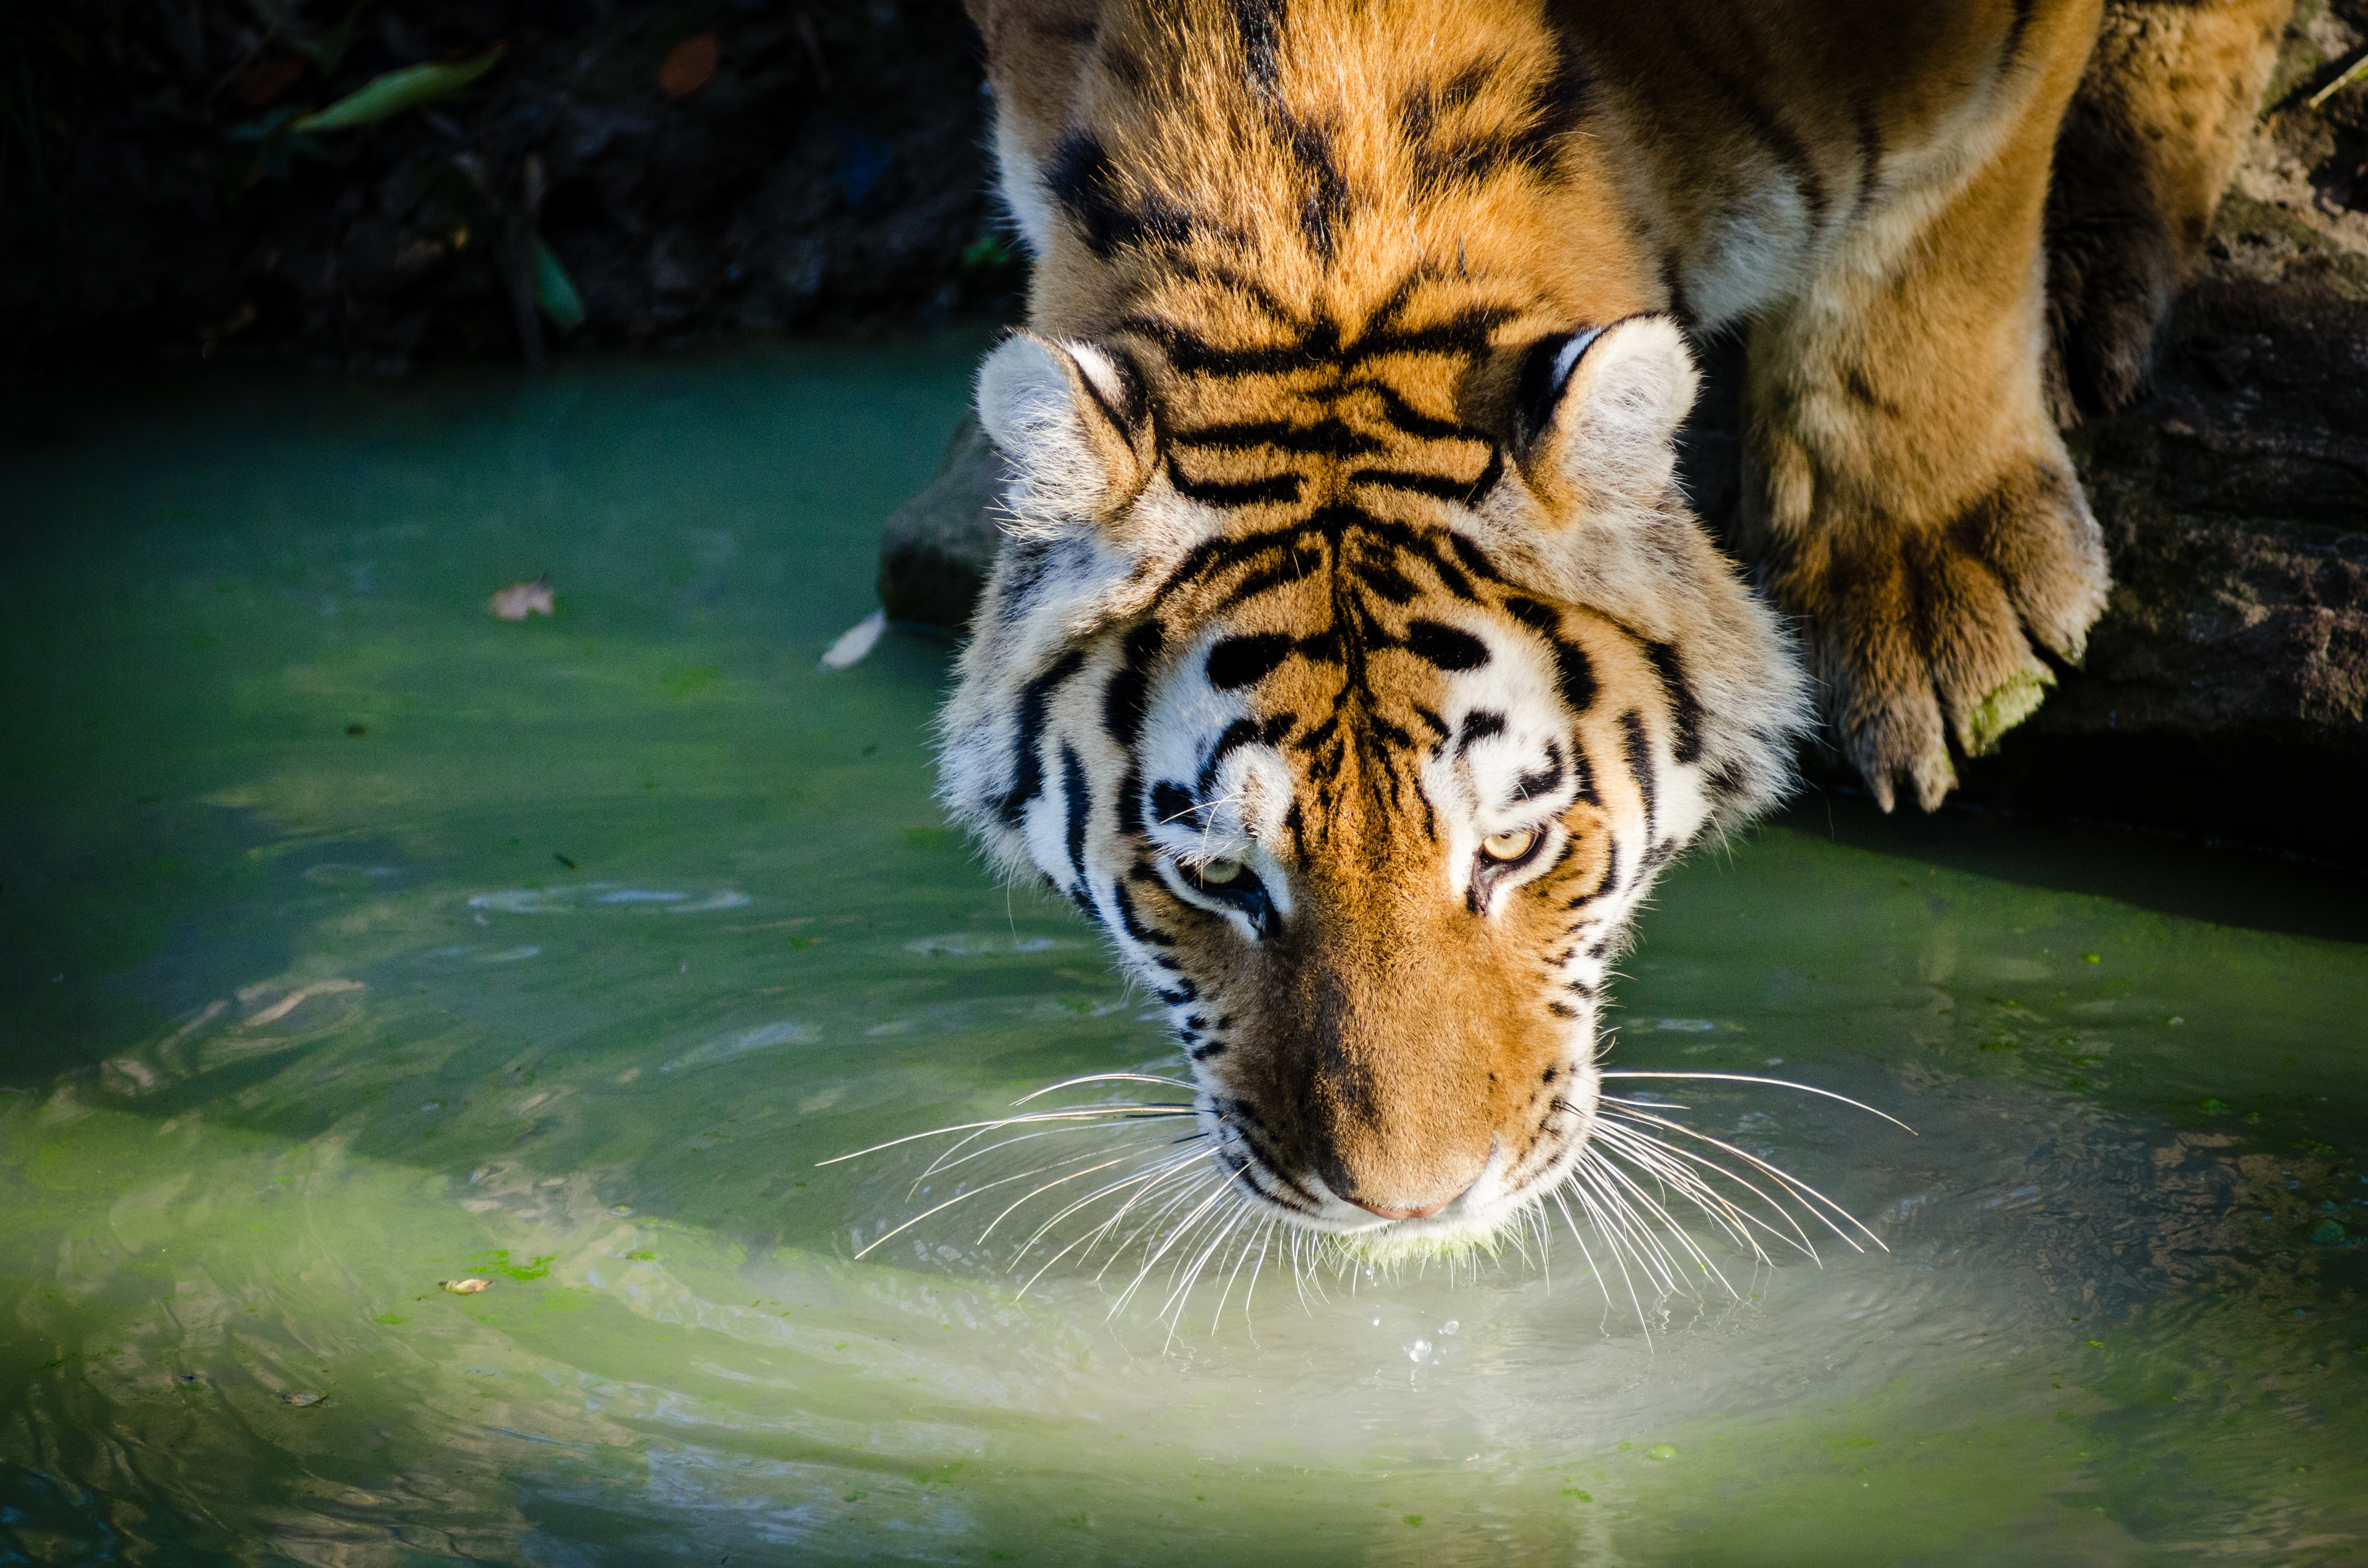
nature, animal, wildlife, zoo, jungle, cat, feline, mammal, predator, fauna, whiskers, tiger, vertebrate, germany, deutschland, jaguar, katze, tierpark, sibirischer, siberian, panthera, tigri, carnivore, big cats, cat like mammal